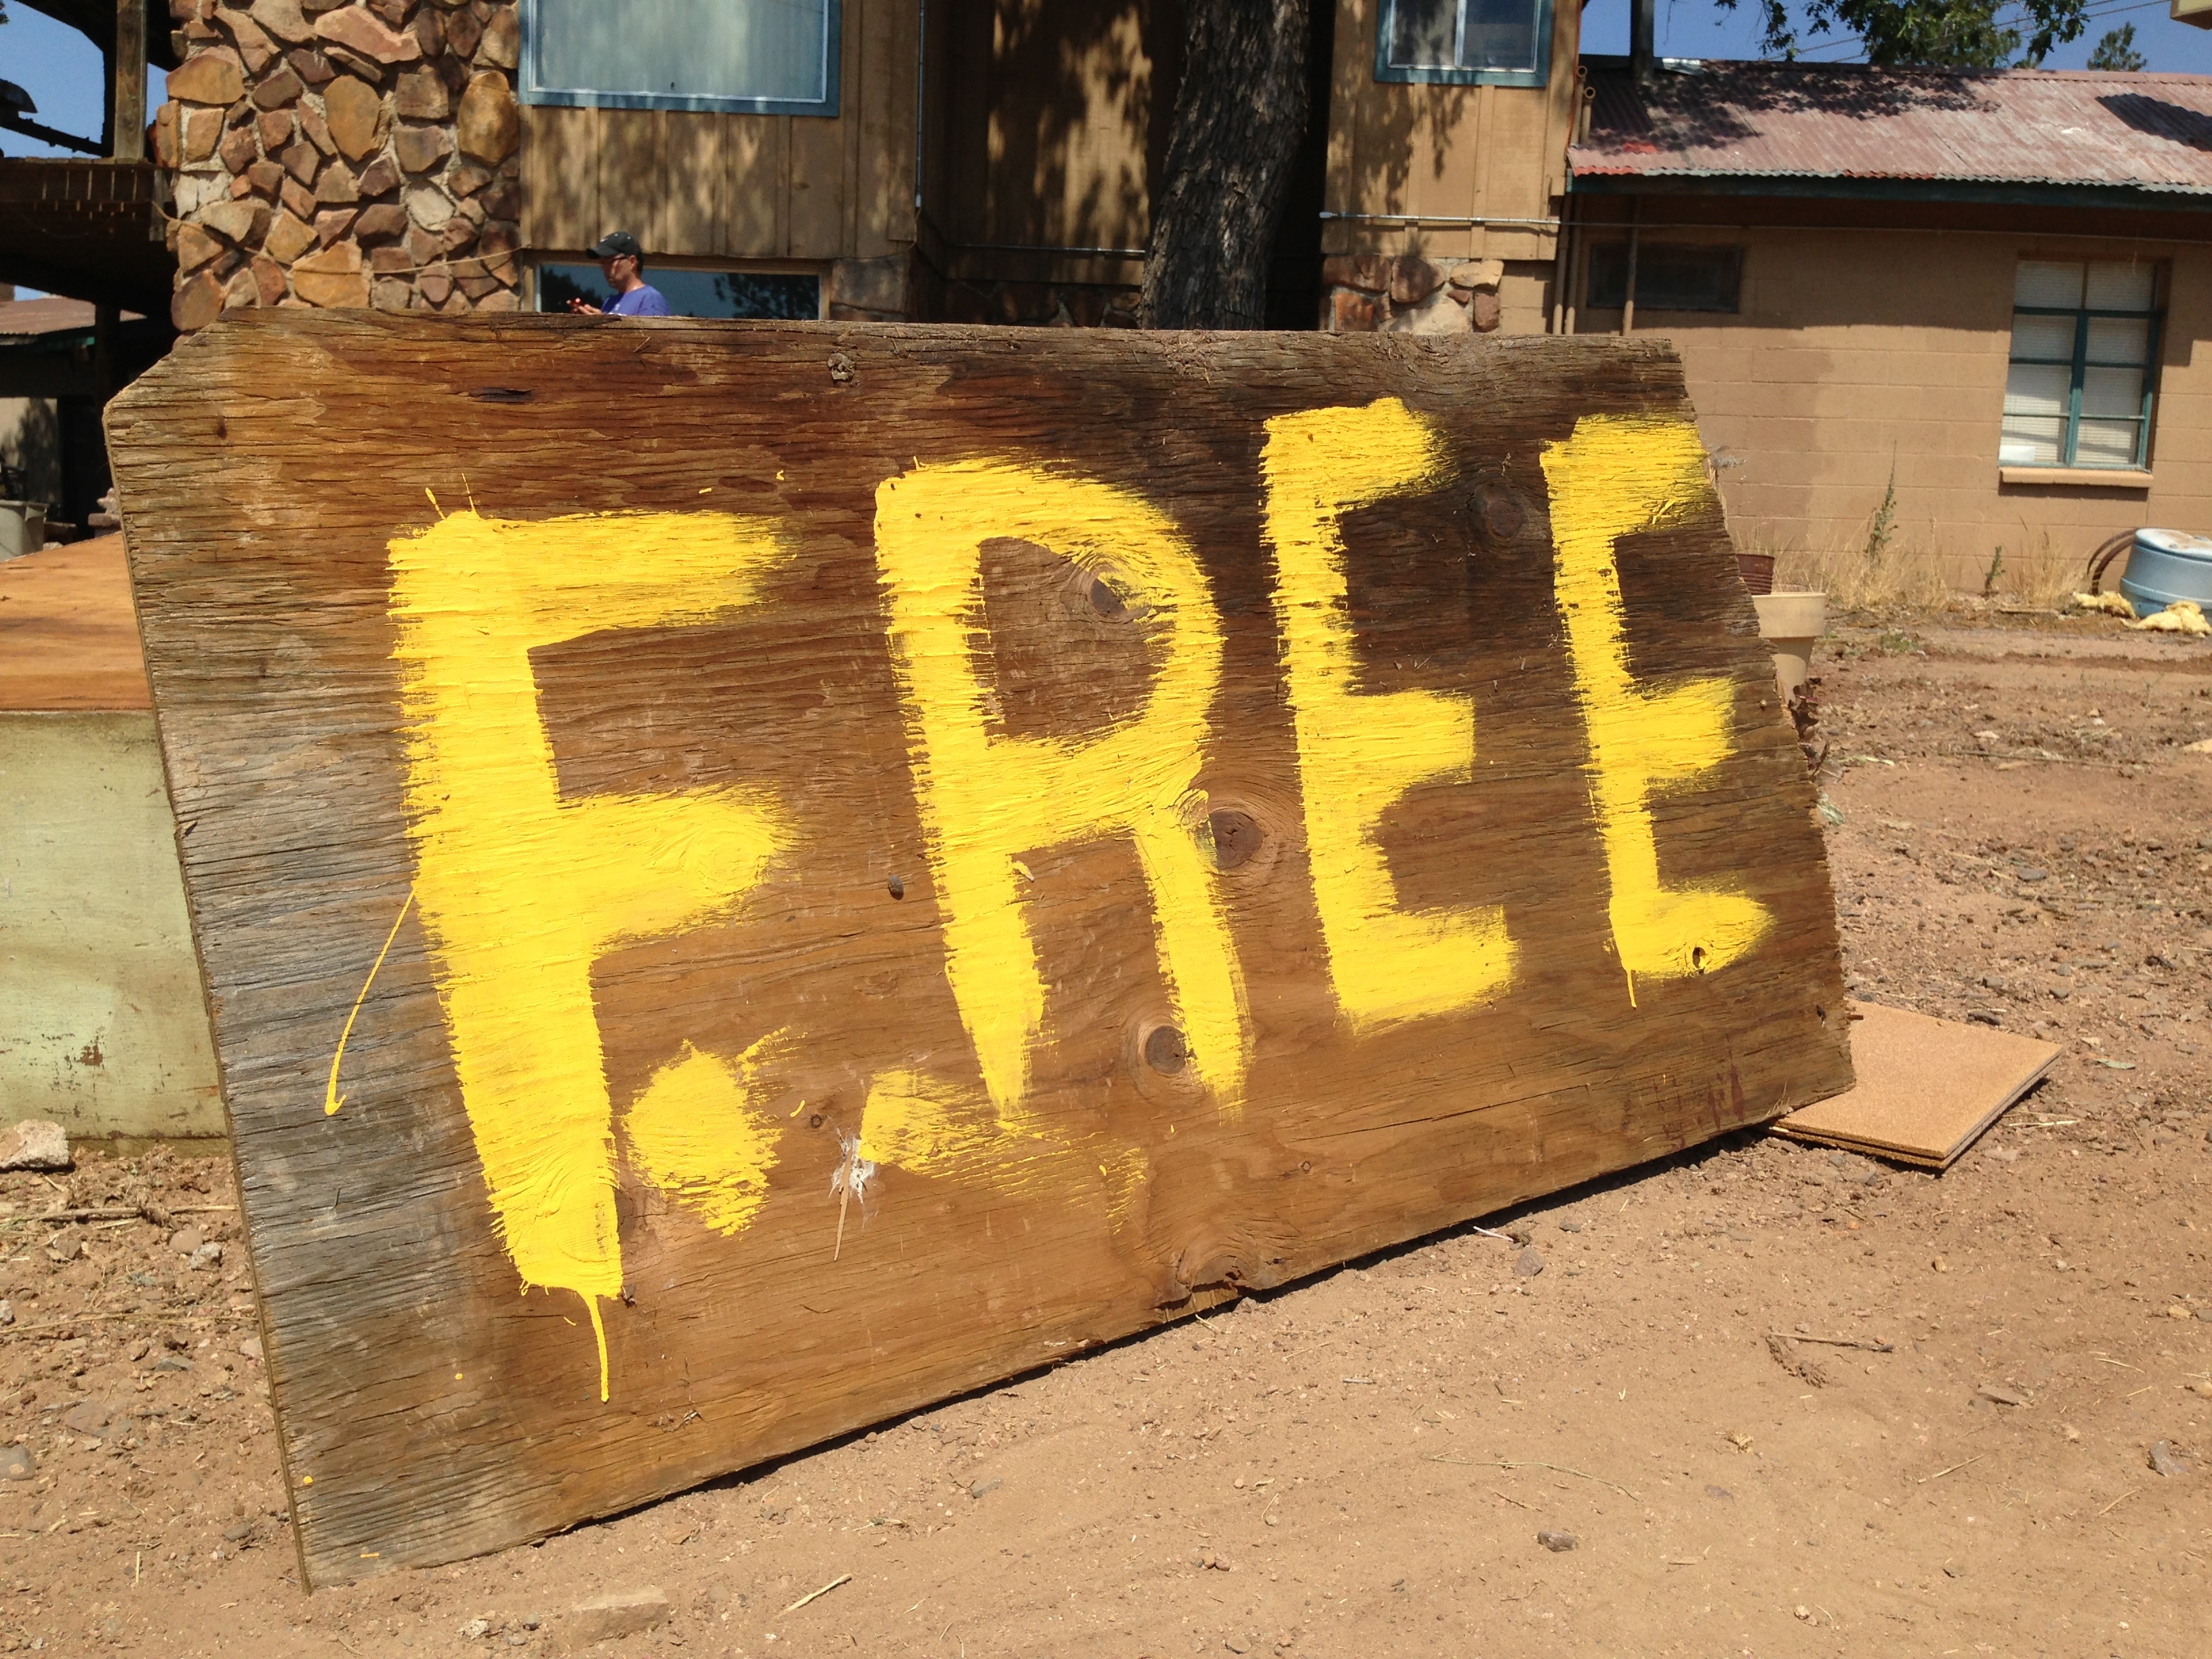
wood, wall, yellow, free, art